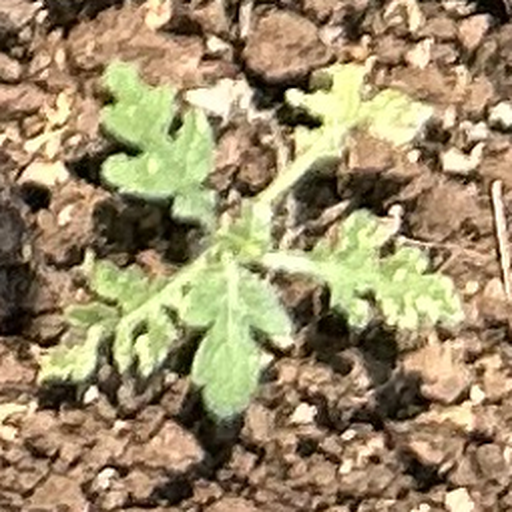
Weed species: Gajar_gavat_(Parthenium hysterophorus)